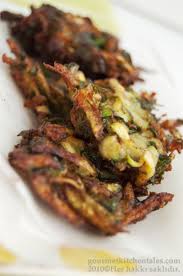
Yemek: mucver